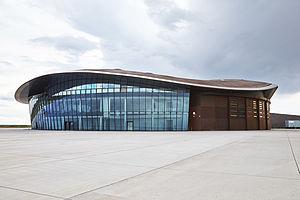
Spaceport America est le premier spatioport grand-public développé par la société Virgin Galactic. Il est situé à Las Cruces dans l'État américain du Nouveau-Mexique et sera consacré au tourisme spatial.